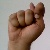
The image shows a hand gesture representing the letter 'T' in Indian Sign Language.